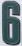
Number: 6